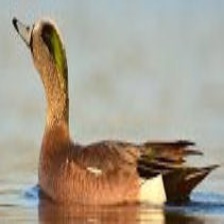
Species: AMERICAN WIGEON
Scientific name: MARECA AMERICANA
ImageNet parent category: drake